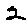
Label: 2